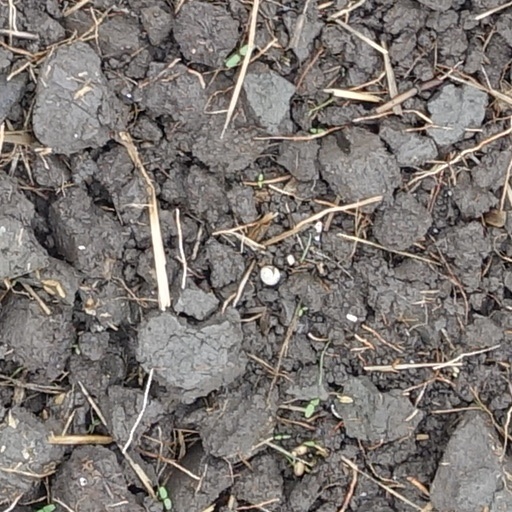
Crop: wheat